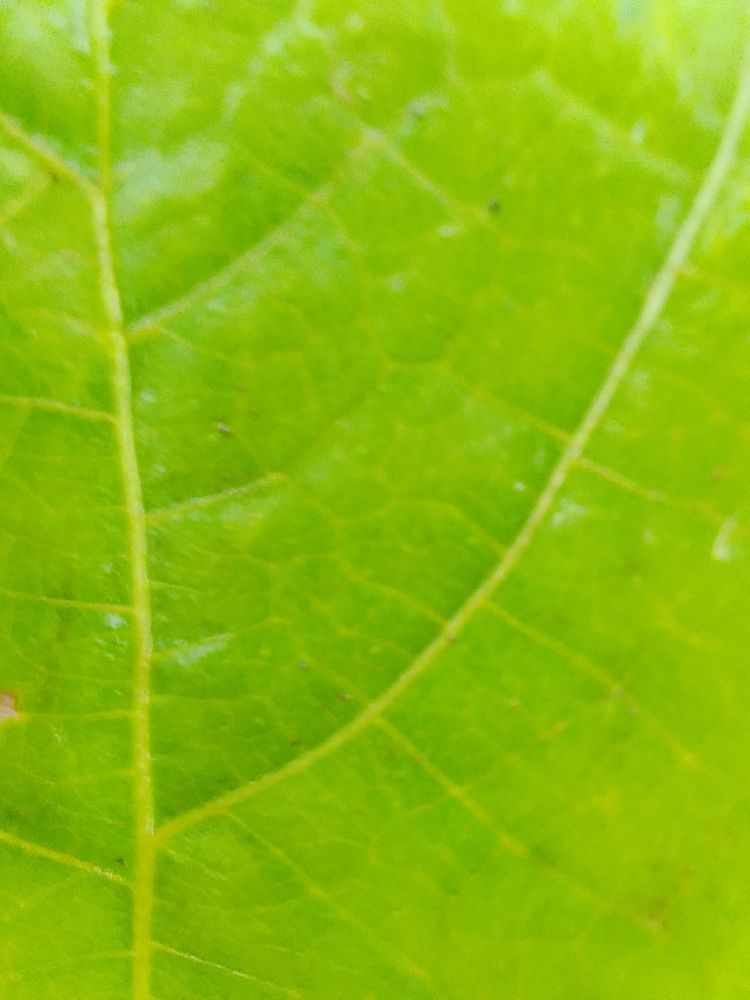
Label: healthy